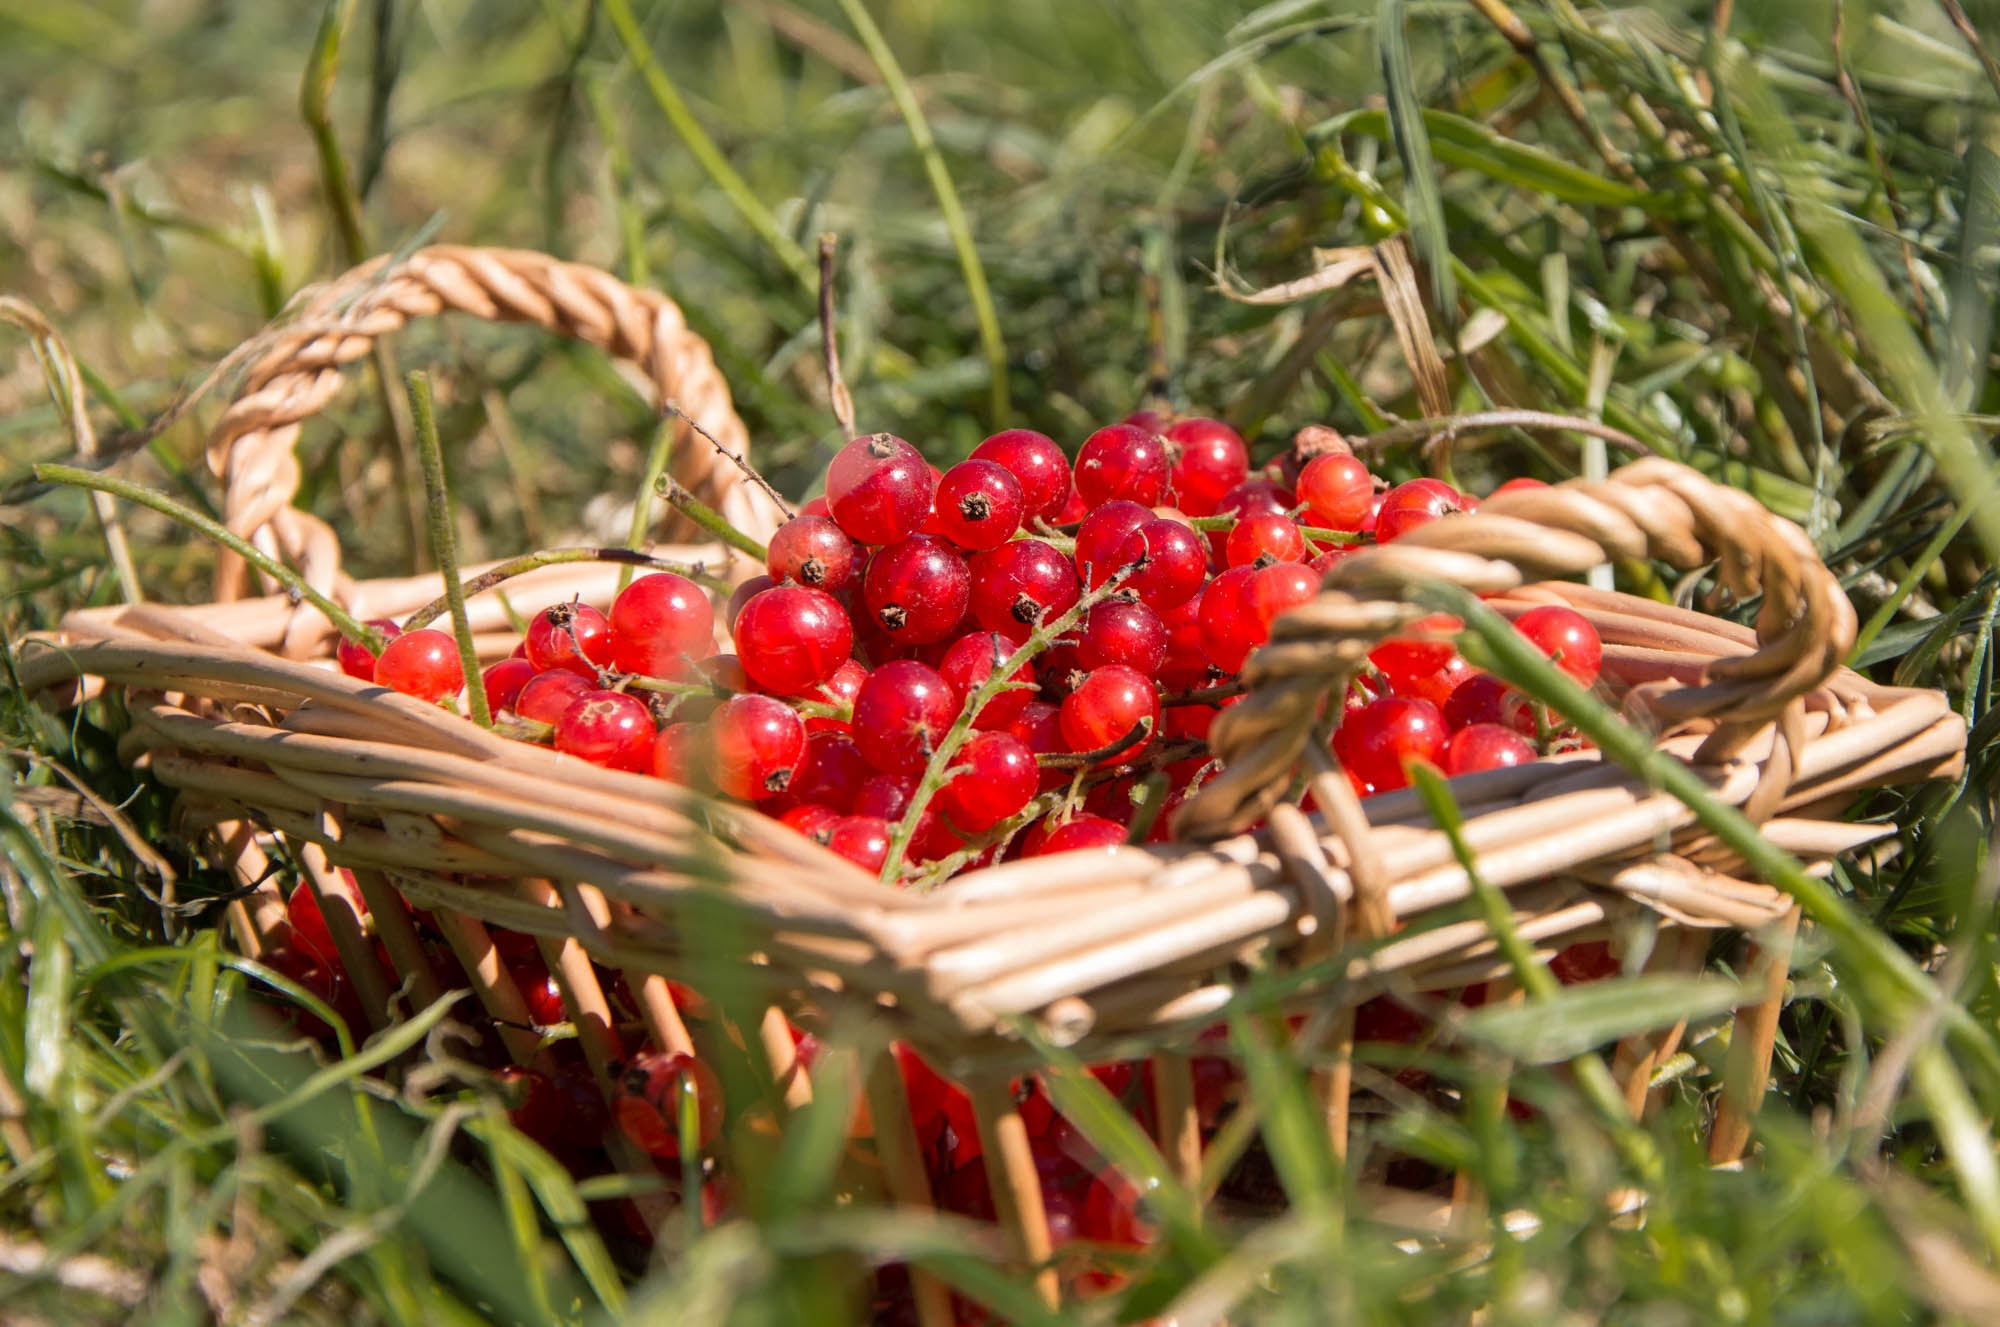
tree, grass, branch, plant, fruit, berry, flower, food, red, produce, flora, berries, shrub, rose hip, recycle bin, flowering plant, raisinets, woody plant, land plant